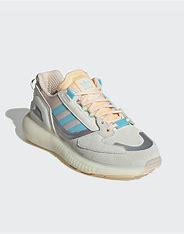
Brand: Adidas
Model: ZX 5K Boost